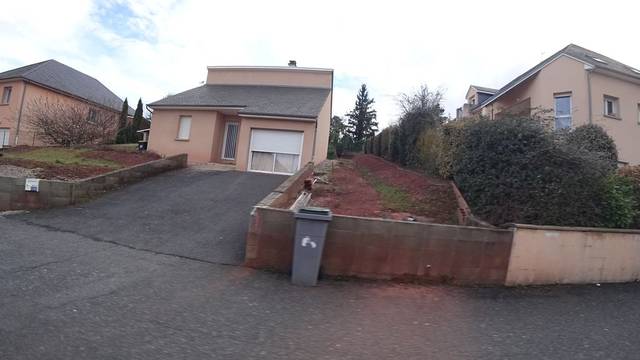
Region: France
Coordinates: 44.365, 2.557